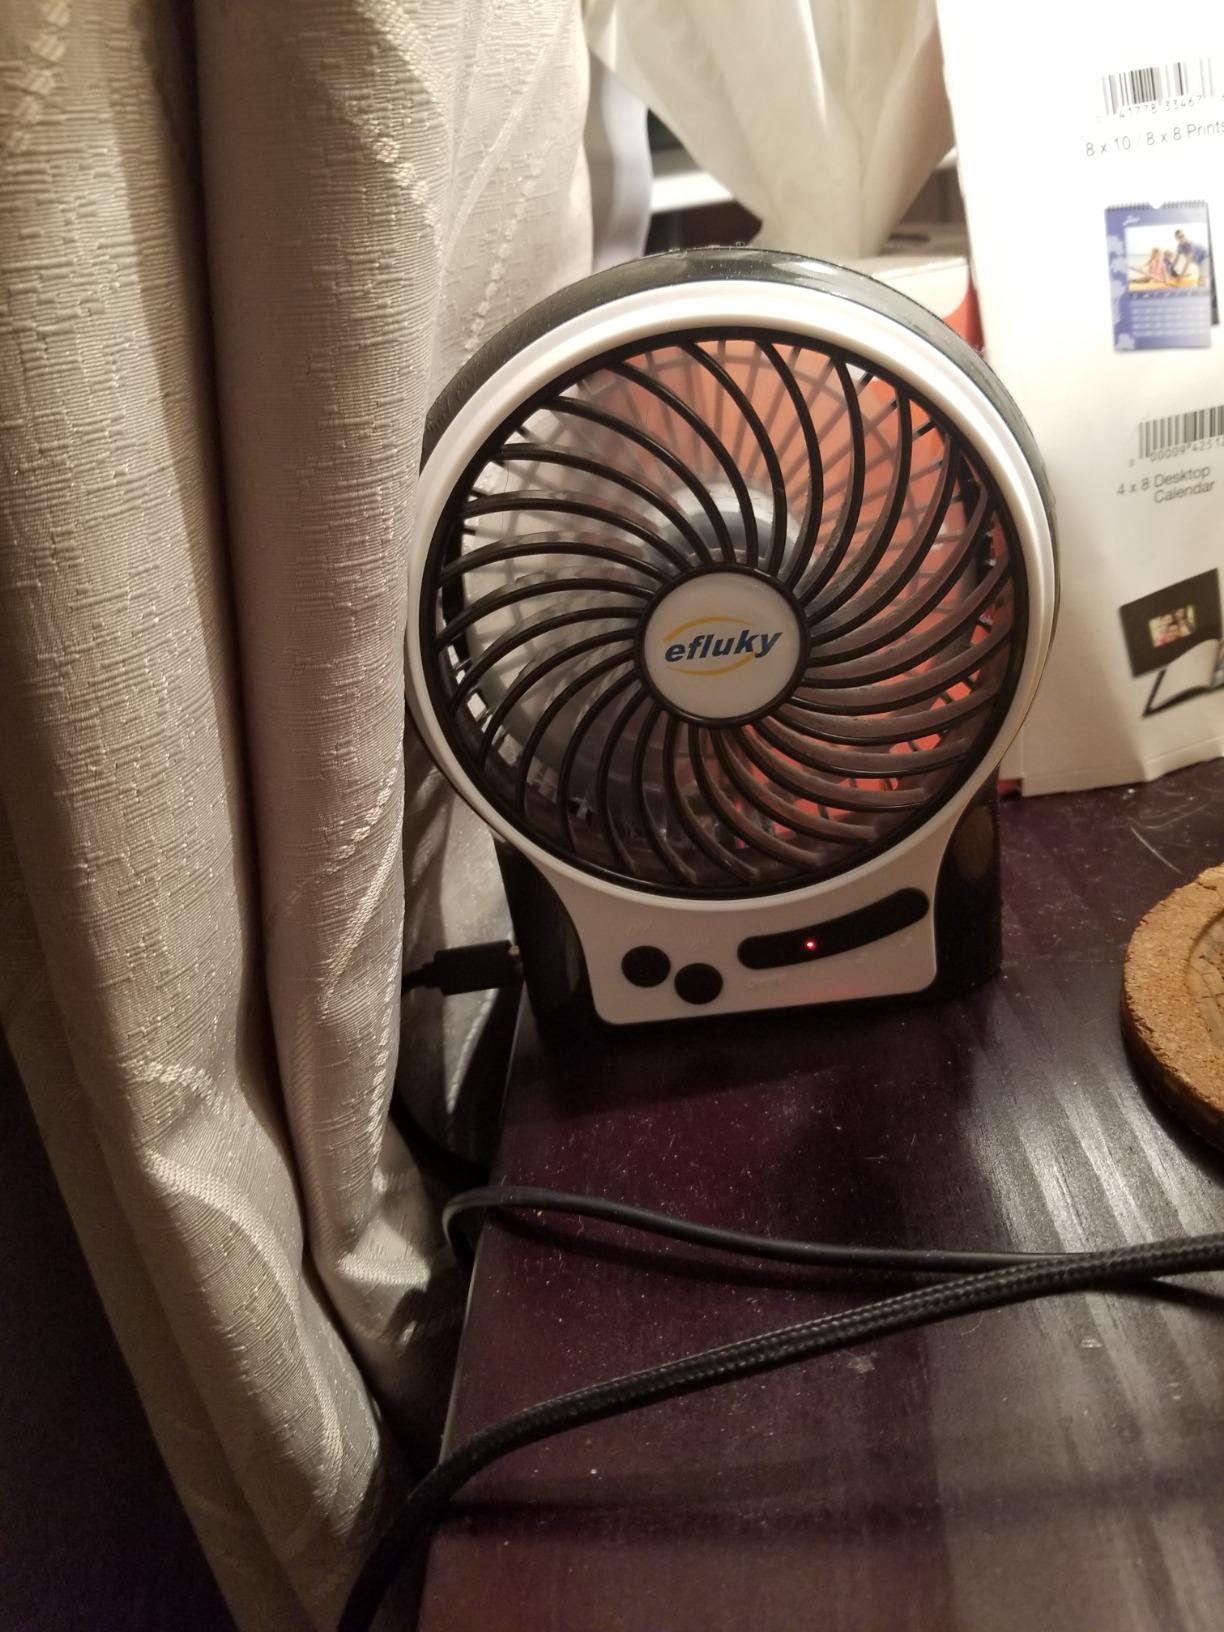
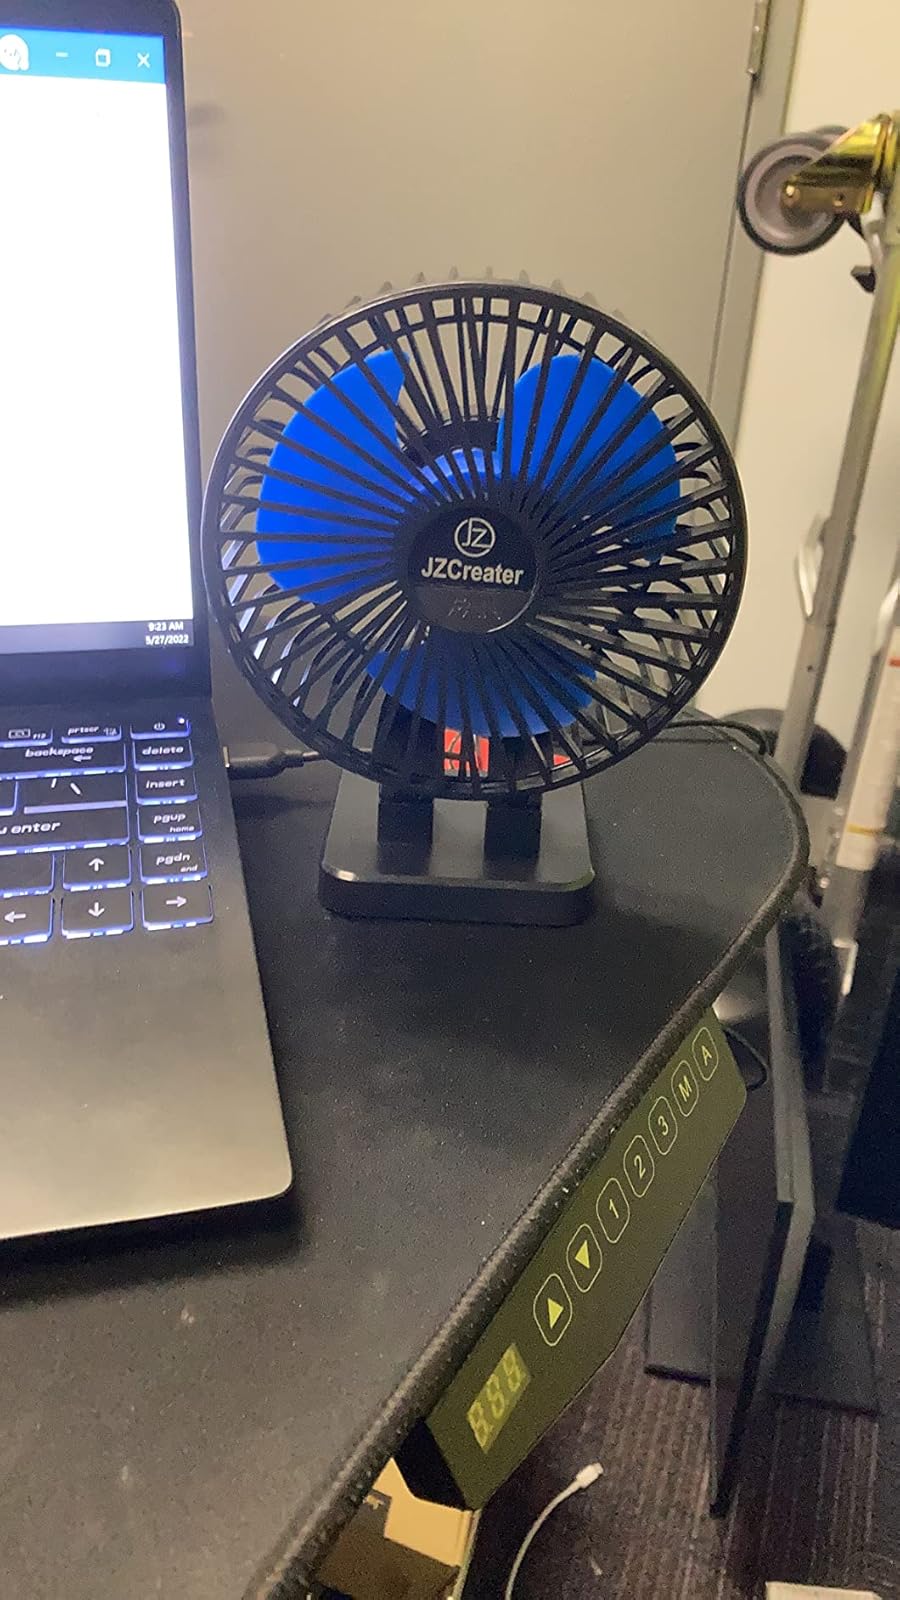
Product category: fan
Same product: no